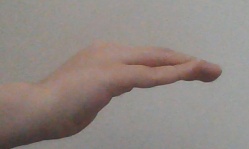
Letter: haa